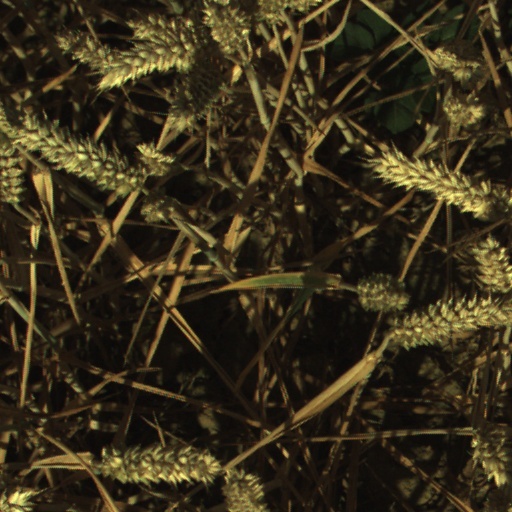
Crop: wheat